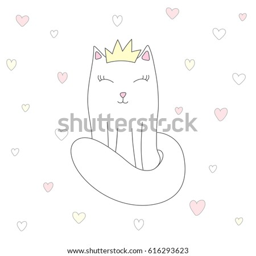
little princess , cat with a crown , in love